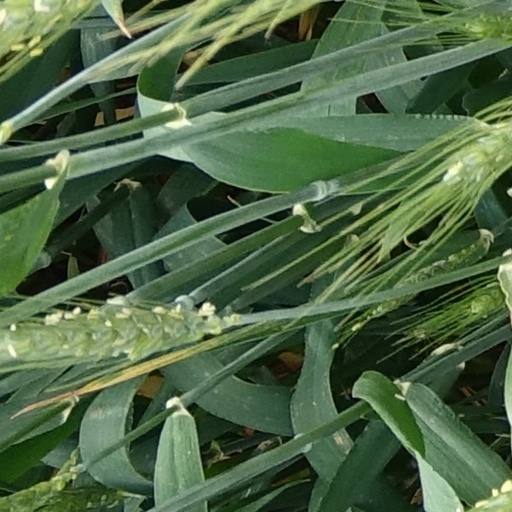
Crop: wheat